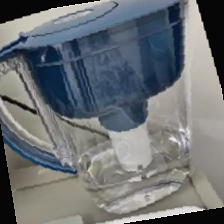
Label: no bracelet mod